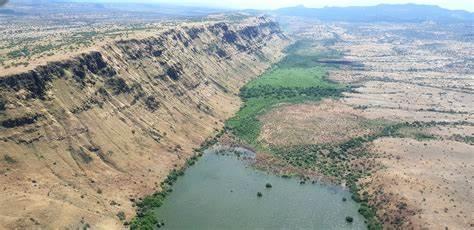
Eneo la wazi lenye ardhi yenye milima na mabonde na chanzo cha maji mfano wa bwawa dogo, lililozungukwa na uoto wa asili kama vile nyasi fupi na vichaka vilivyotawanyika na kutengeneza mandhari kwa ajili ya hifadhi ya wanyamapori.